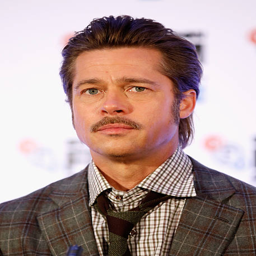
actor attends the press conference during festival .